Cristian Manea

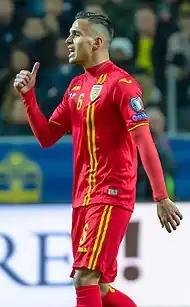
Manea playing for Romania in a game against Sweden, 23 March 2019.

Manea earned caps for Romania at under-16, under-17, under-19, and under-21 levels. In May 2014, he was called up to the senior team by manager Victor Pițurcă, despite having only made five club appearances at the time. Manea made his debut as a starter against Albania on the 31st that month, aged 16 years, 9 months and 22 days. He became the youngest footballer to play for Romania since 1928, after breaking the record set by Grațian Sepi.